20 South Second Street, Newport, PA

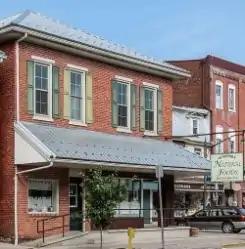
20 South Second Street, 2015

20 South Second Street is a historic home located in Newport, Pennsylvania.